William Haselden Ellerbe

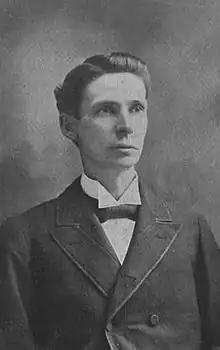

William Haselden Ellerbe (April 7, 1862June 2, 1899) was the 86th governor of South Carolina from 1897 to 1899.